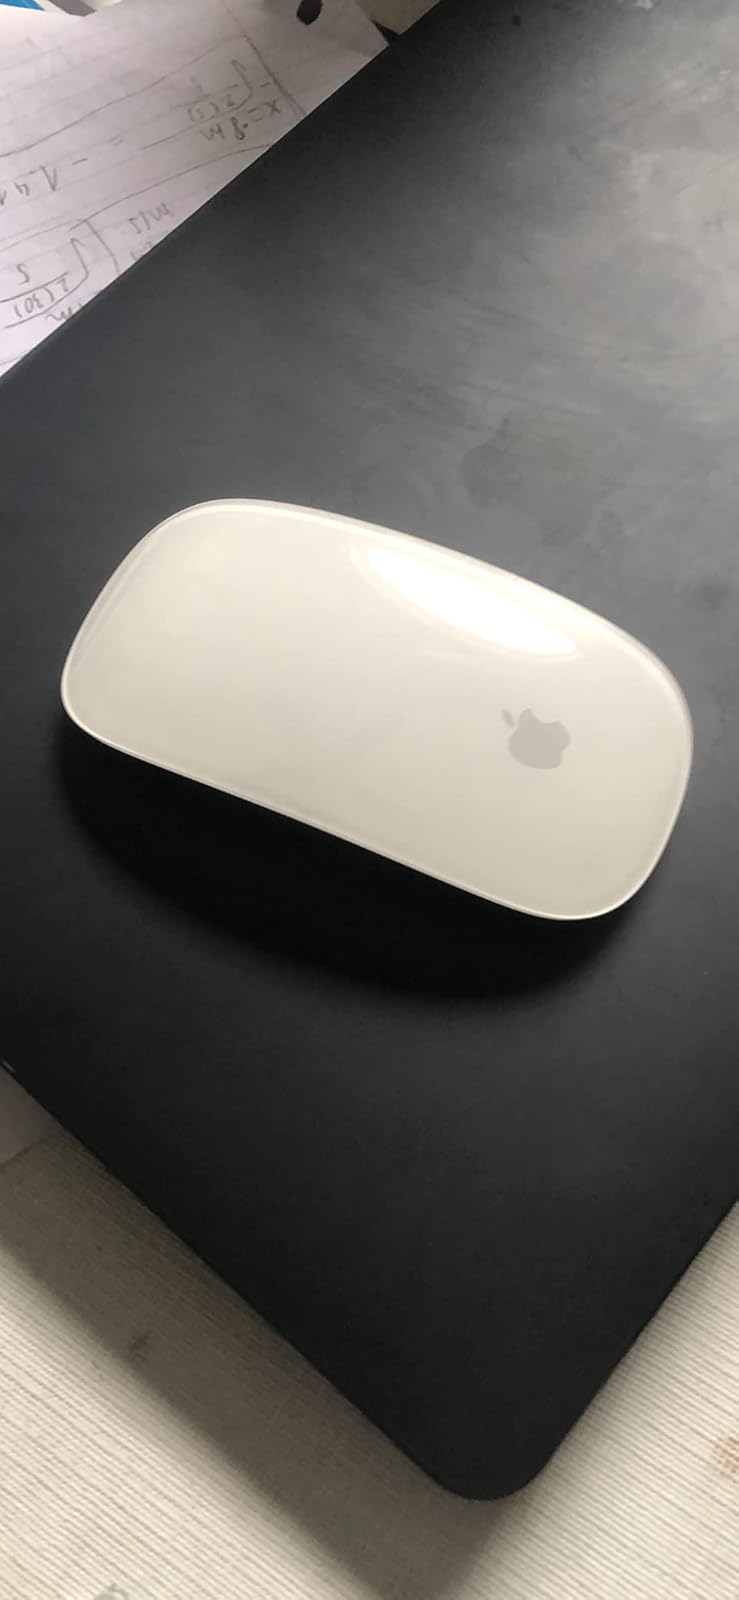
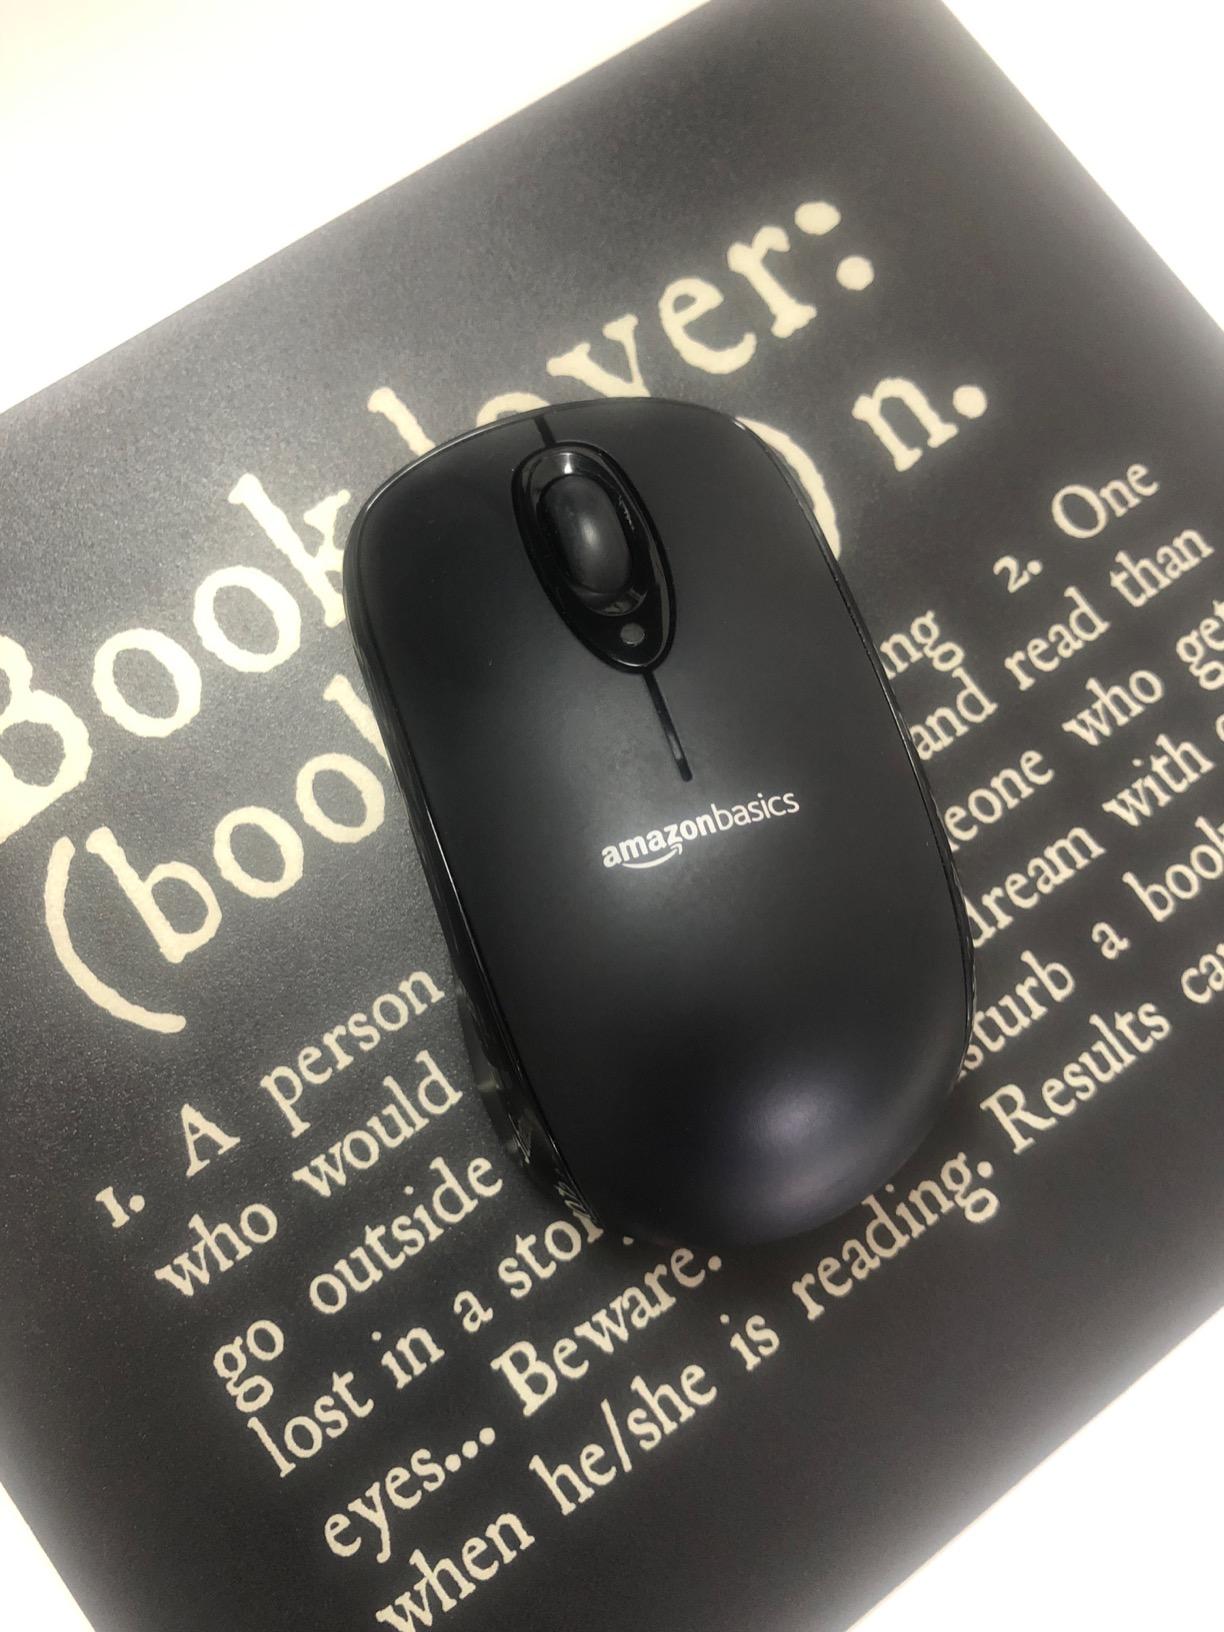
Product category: mouse
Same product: no